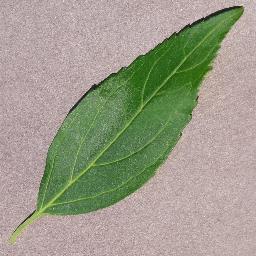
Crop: cherry
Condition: (including_sour)_healthy